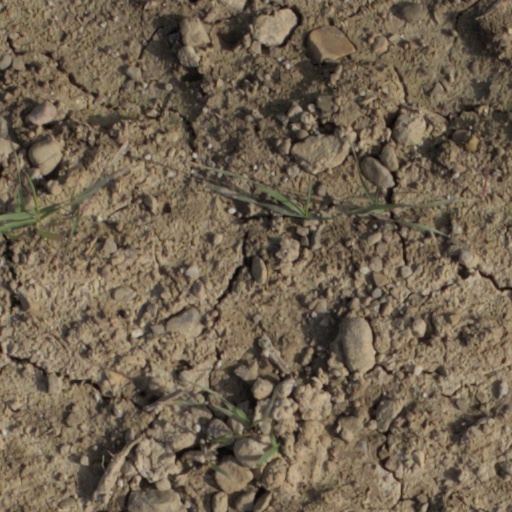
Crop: wheat